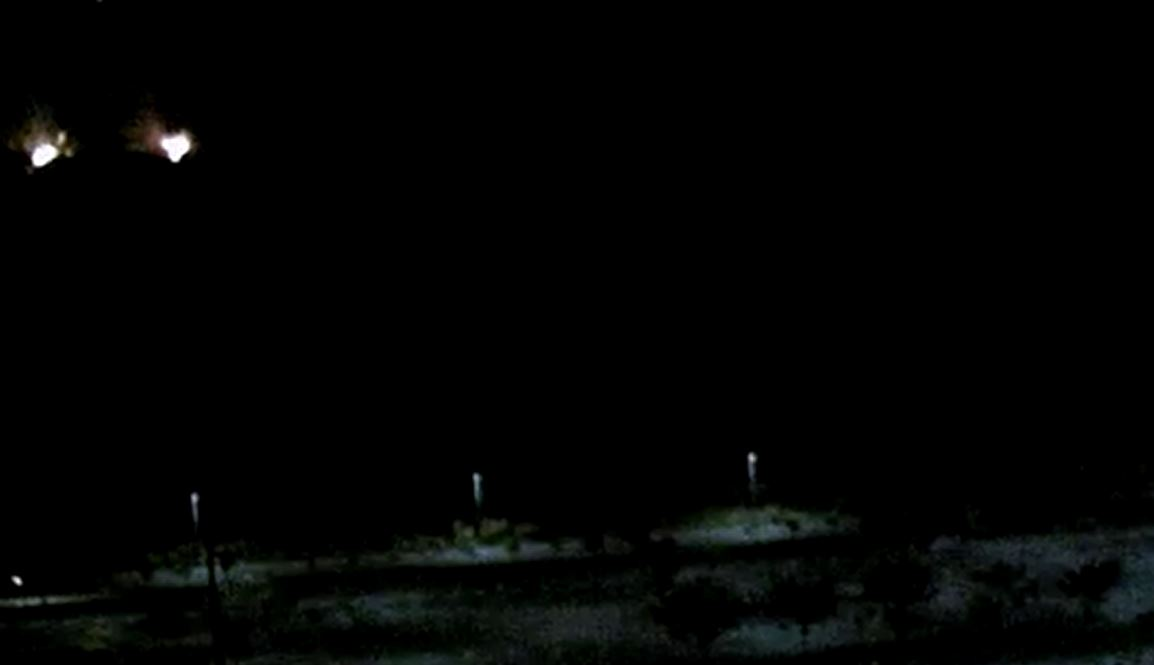
Fire: yes
Smoke: no